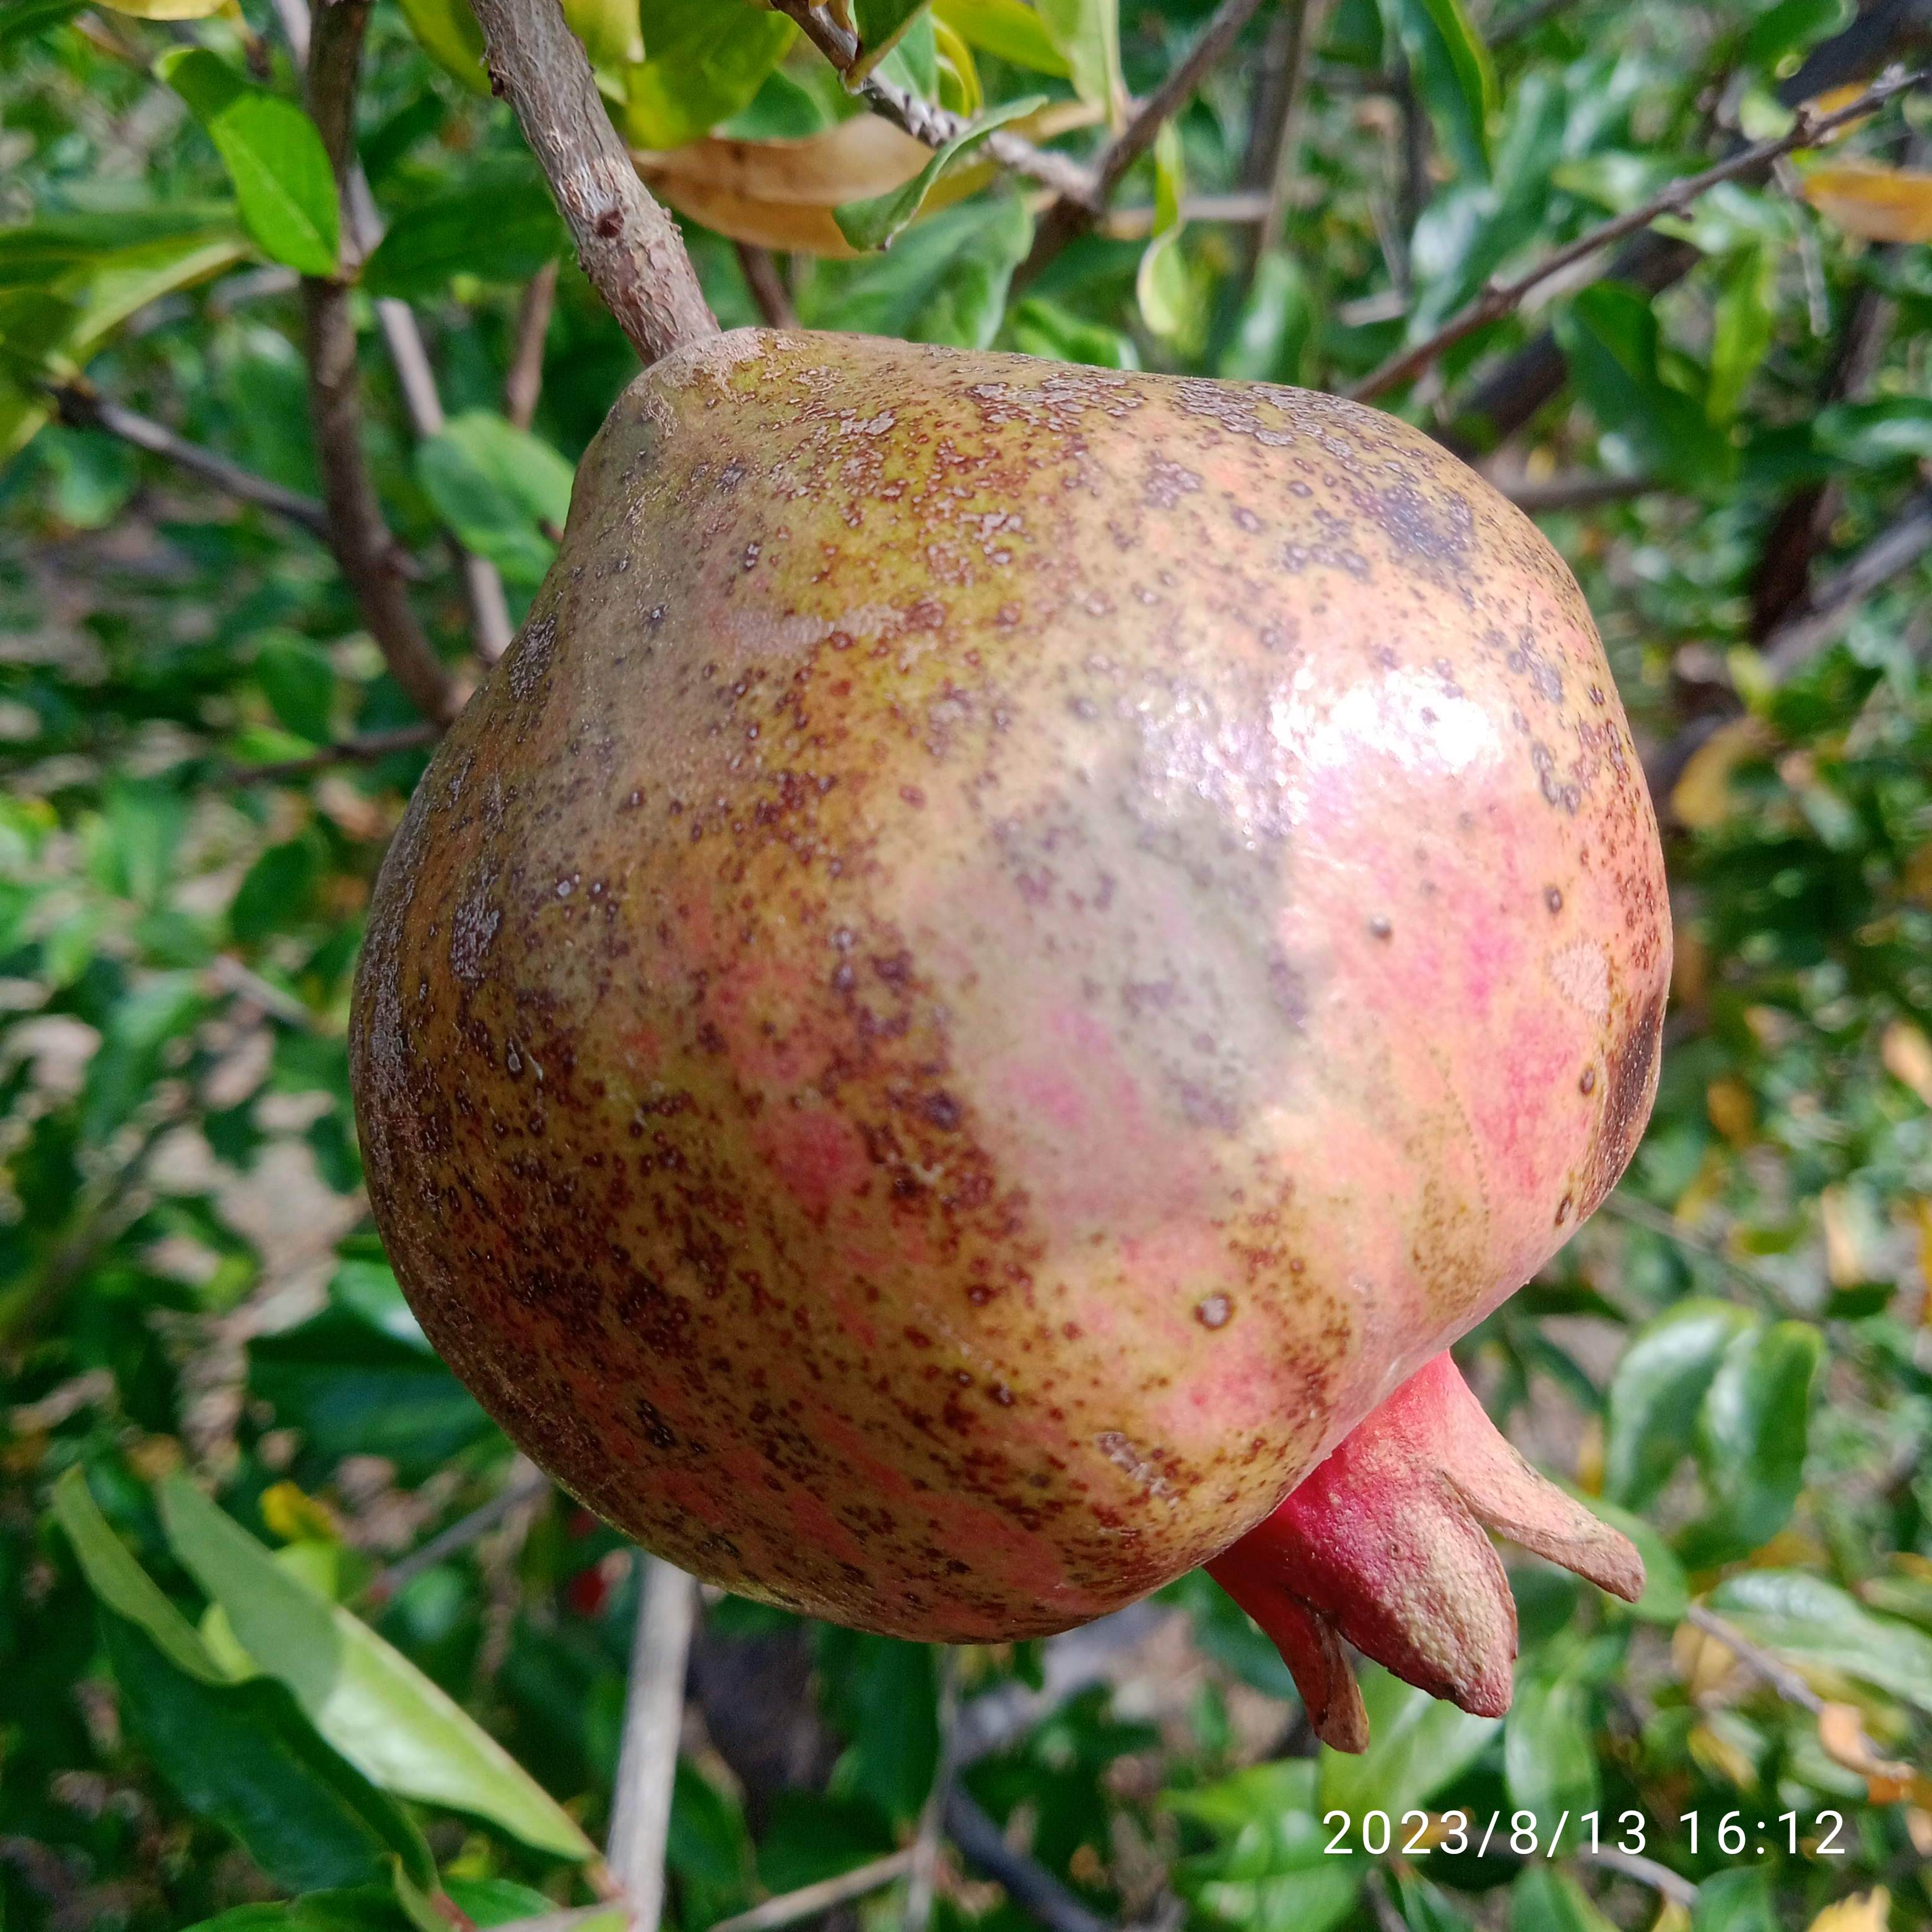
Label: Cercospora